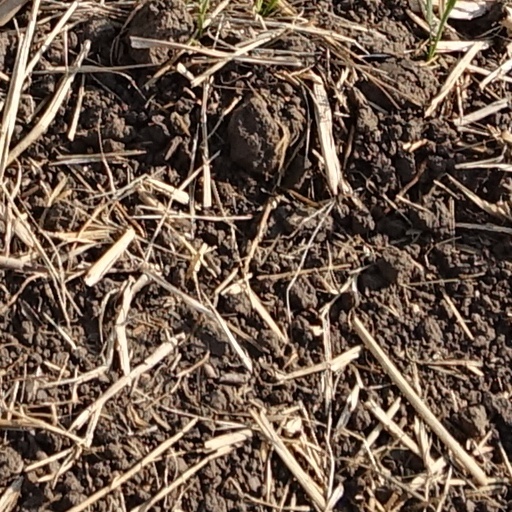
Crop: wheat